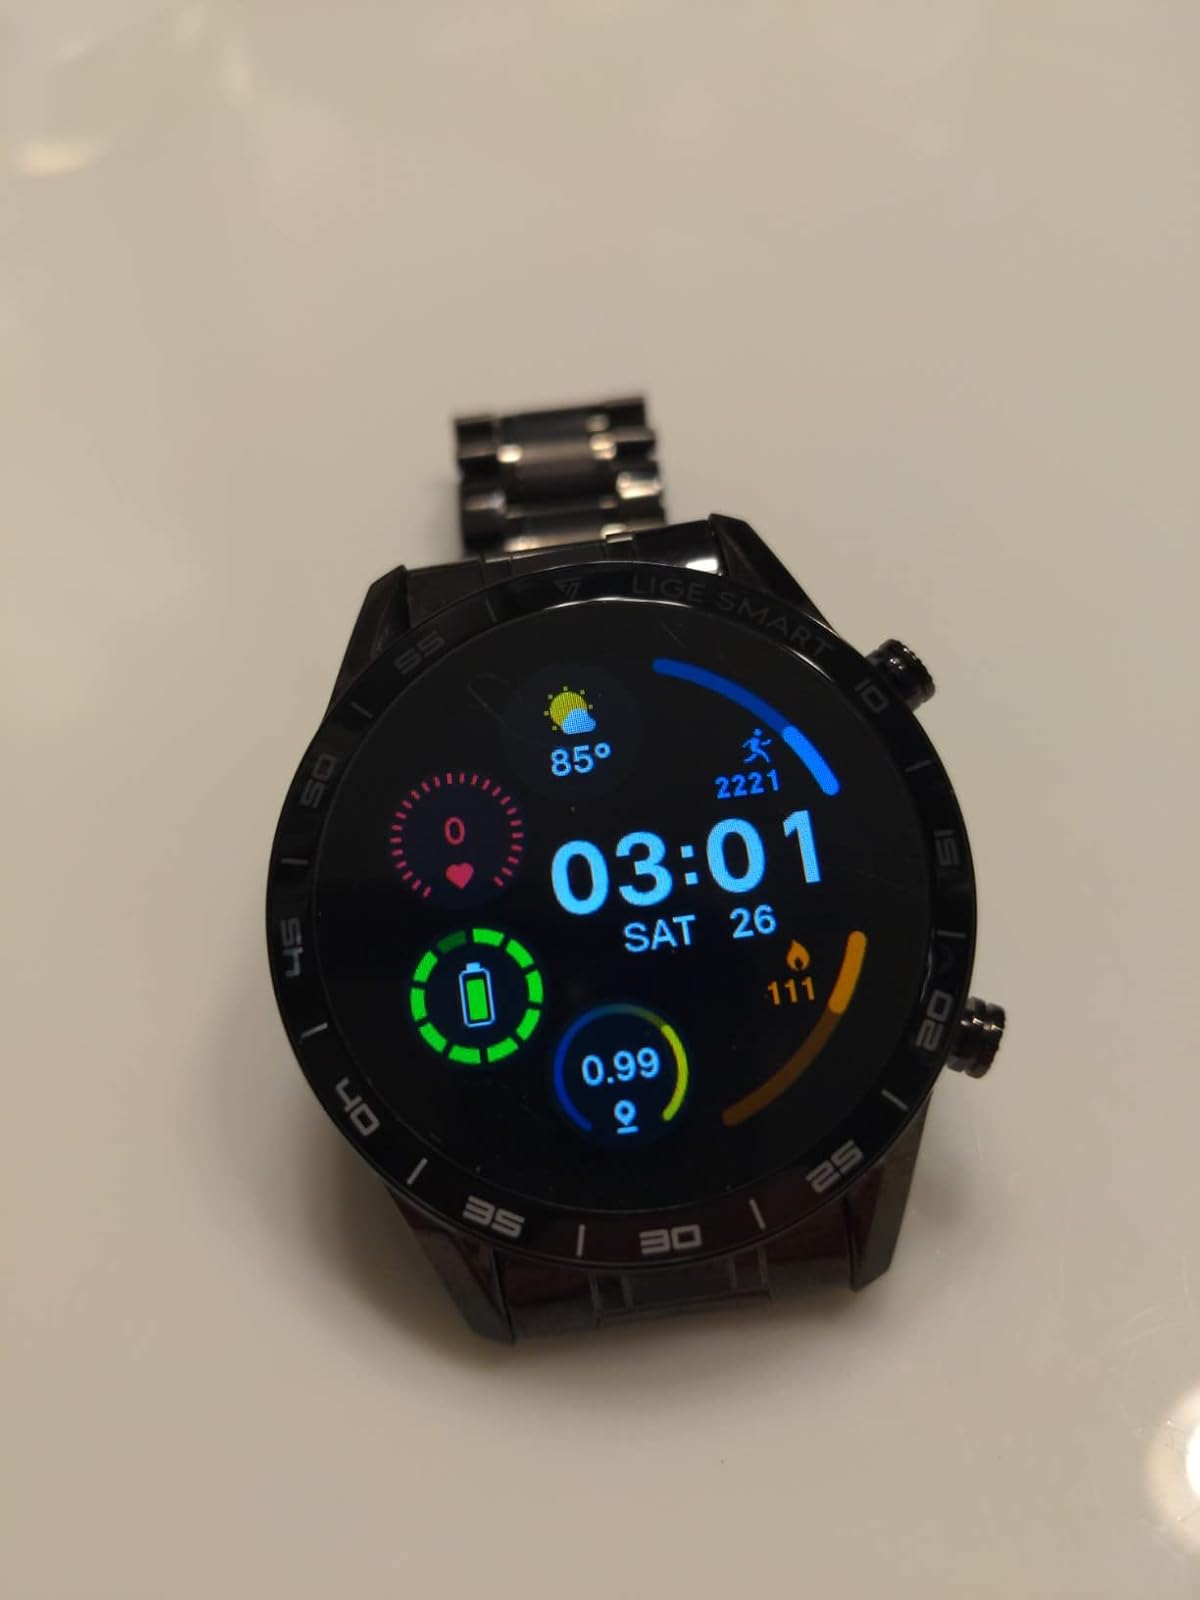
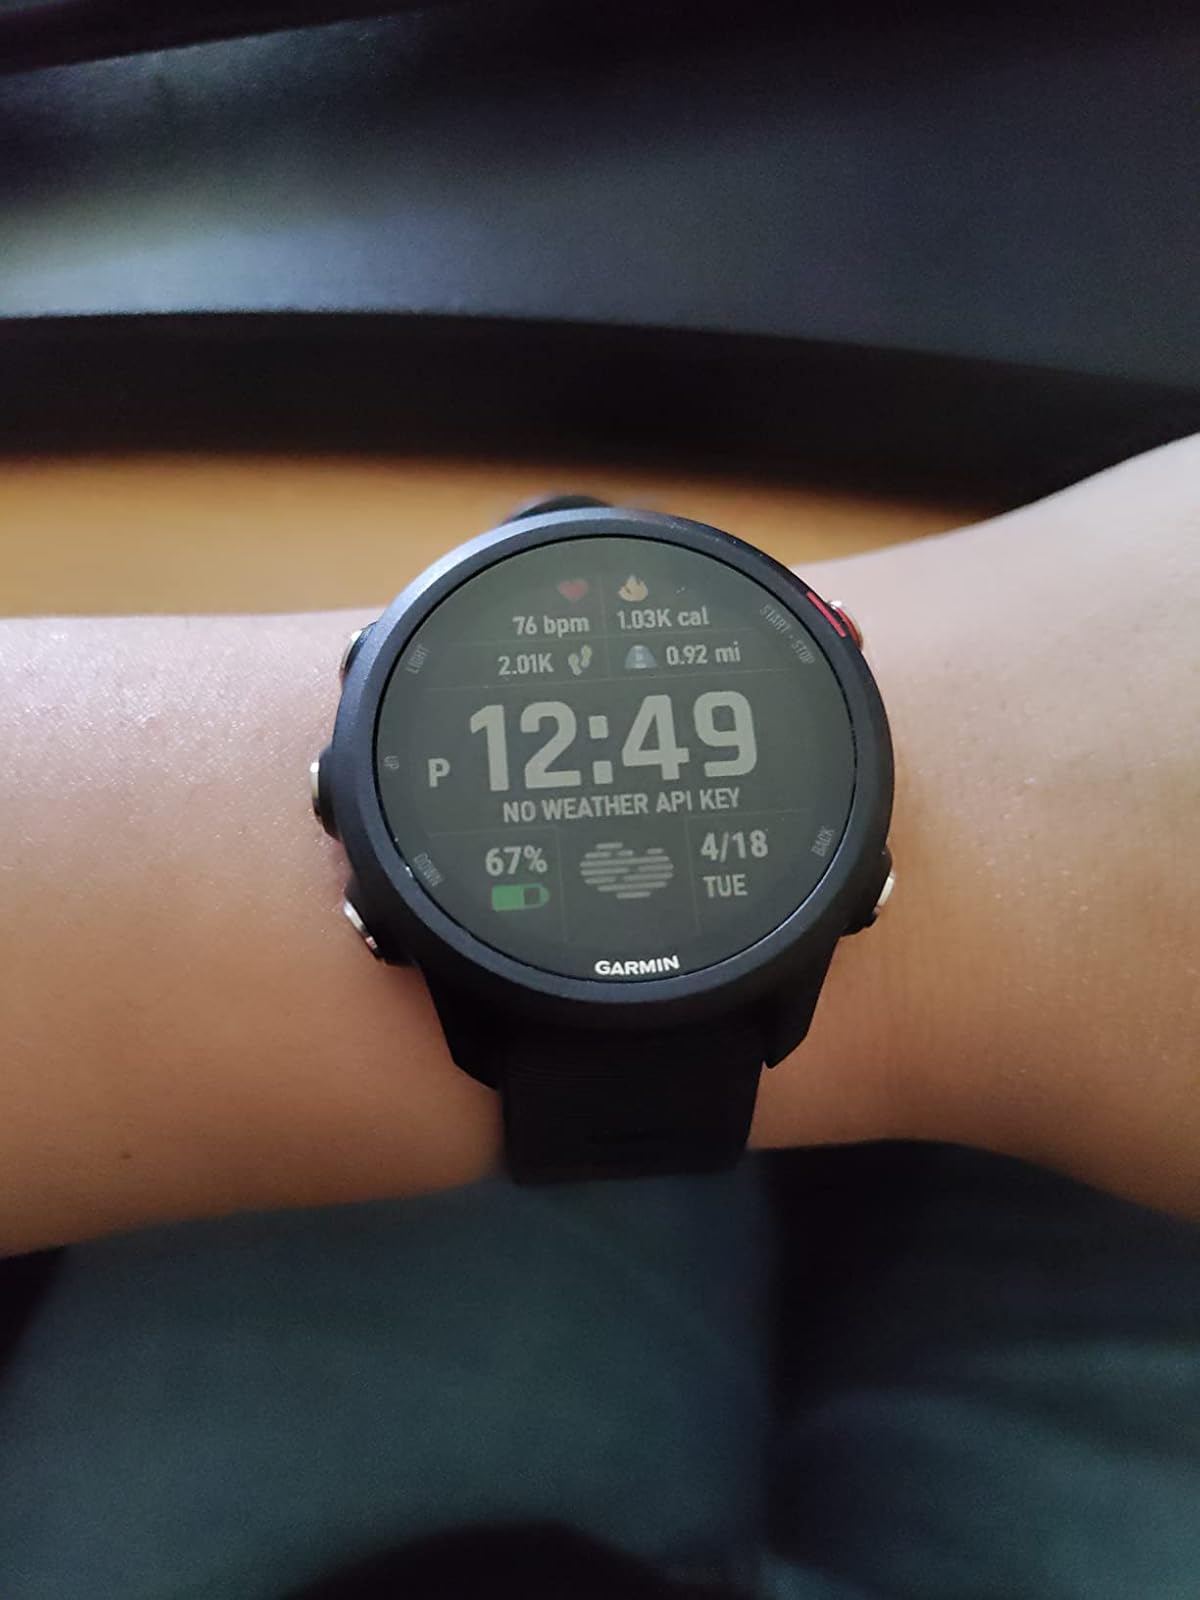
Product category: smartwatch
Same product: no